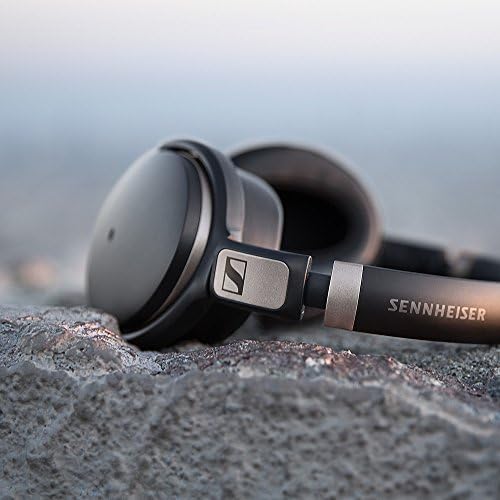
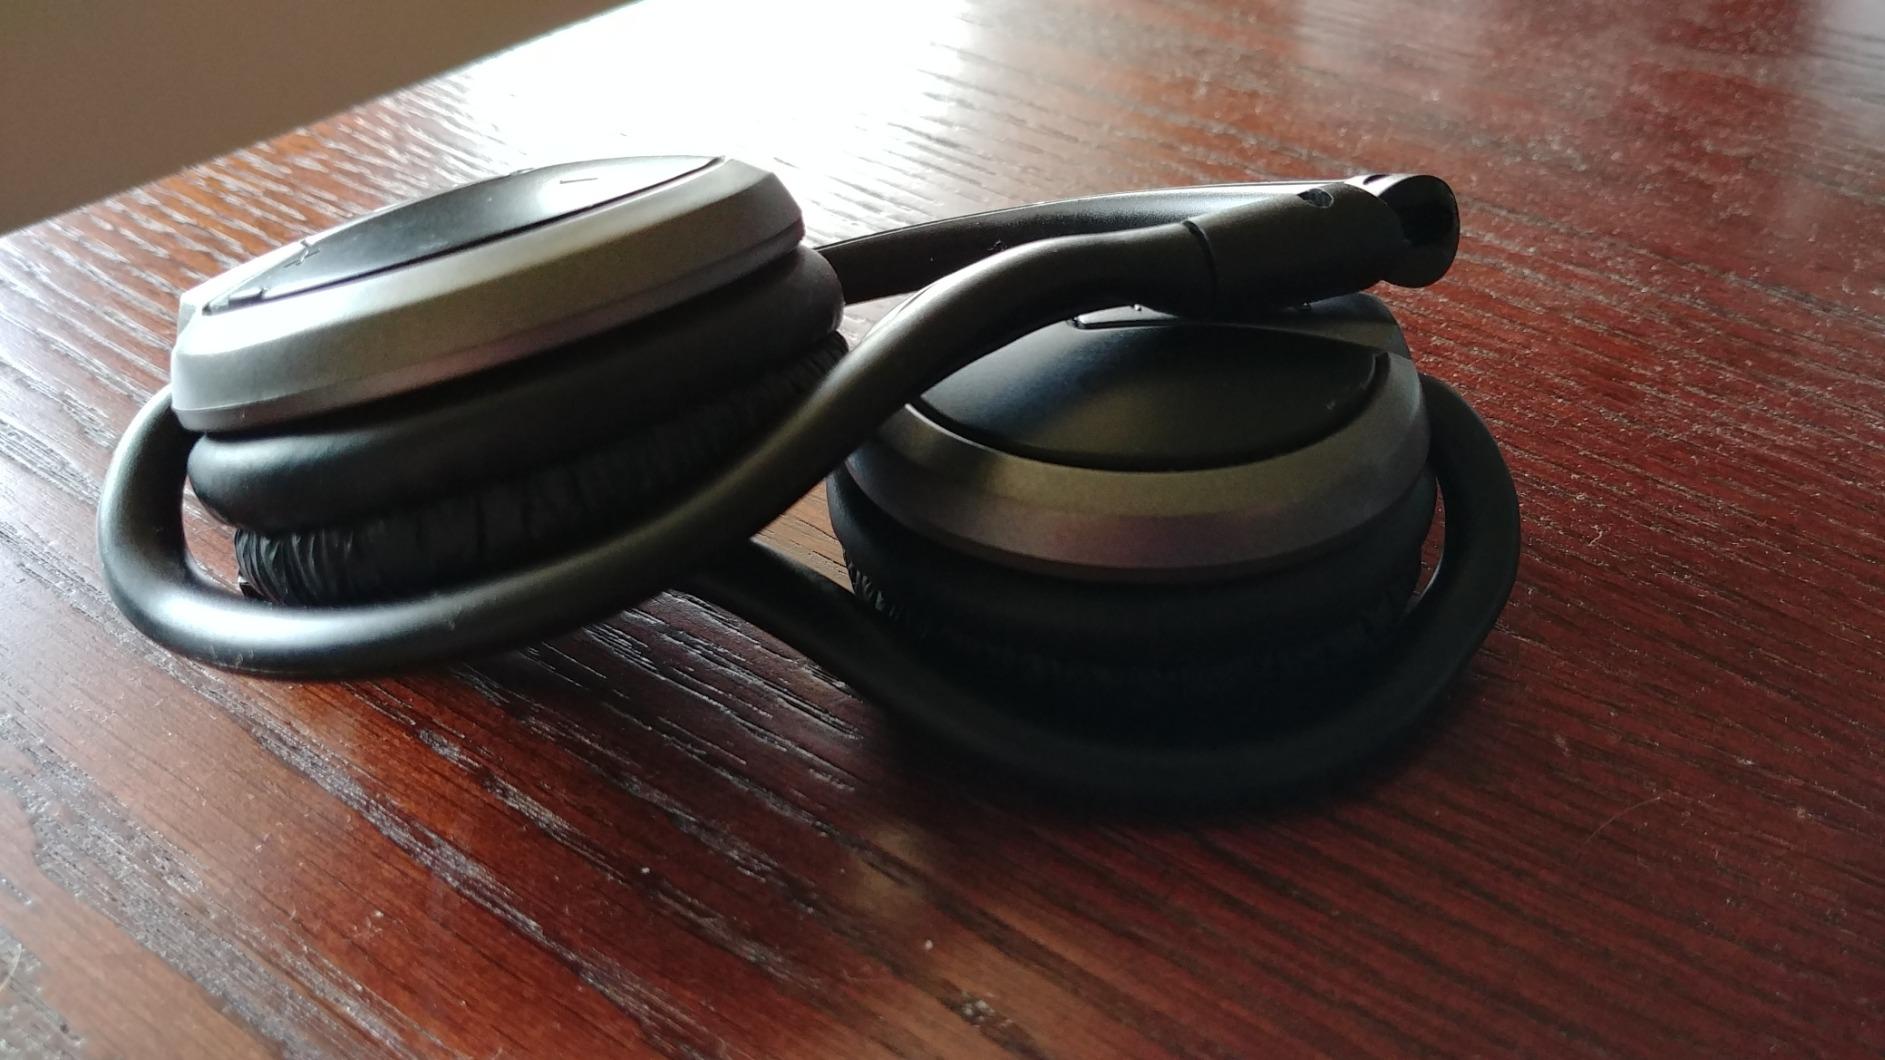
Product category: headphones
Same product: no